Mike Smith (linebacker)

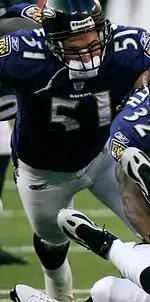
Smith with the Baltimore Ravens in 2006

Michael Lee Smith (born September 2, 1981) is an American former professional football linebacker who serves as the outside linebackers coach for the New England Patriots of the National Football League (NFL). He played in the NFL for the Baltimore Ravens after playing collegiately for the Texas Tech Red Raiders. He was selected by the Ravens in the seventh round of the 2005 NFL draft.